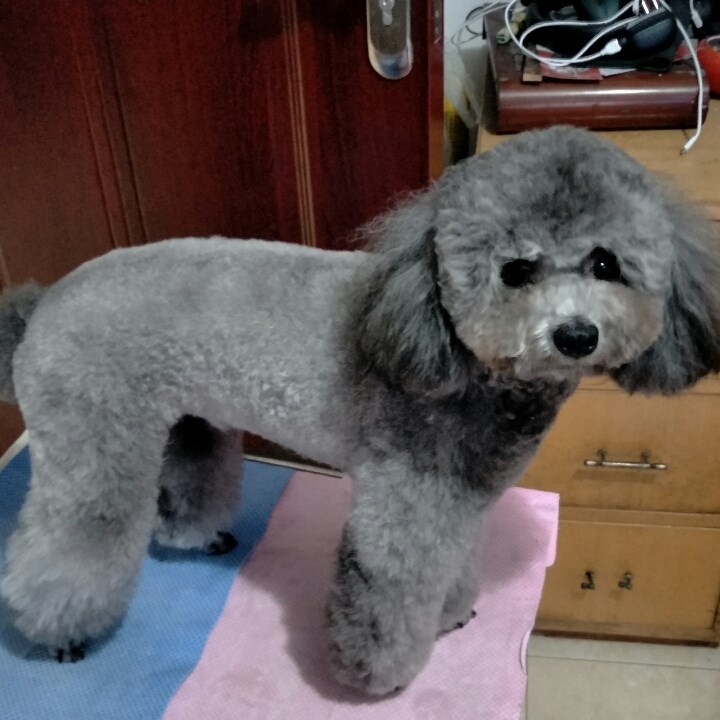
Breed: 7449-n000128-teddy